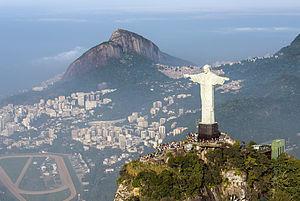
La Morro Dois Irmãos, toponyme portugais signifiant littéralement en français « Colline des Deux Frères », est une montagne du Brésil dominant de 533 mètres le Sud de la ville de Rio de Janeiro et faisant face à l'océan Atlantique. Composé de deux masses rocheuses granitiques en forme de pain de sucre, il constitue la toile de fond du paysage de la plage d'Ipanema.